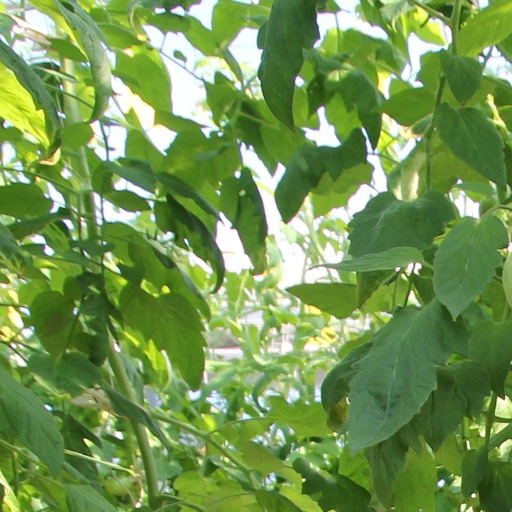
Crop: tomato